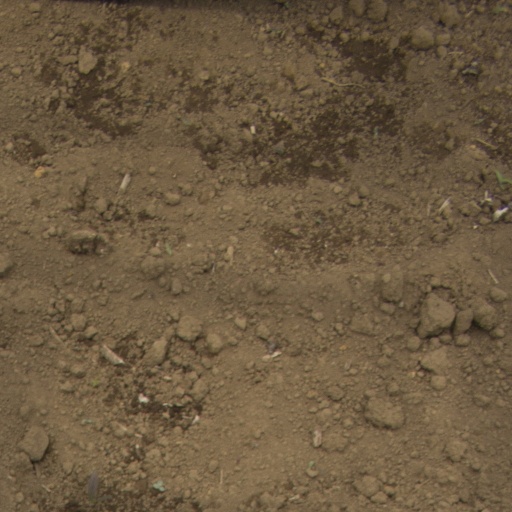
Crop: Jerusalem artichoke